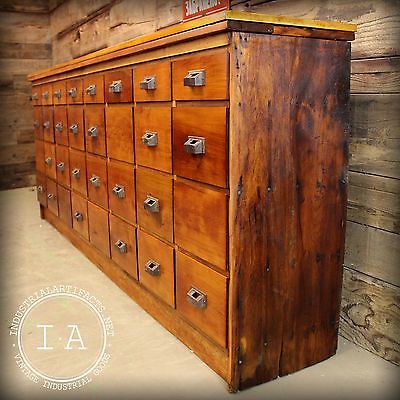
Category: cabinet